Netball in Asia

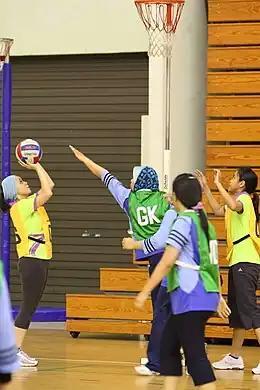
Adult women from Brunei playing netball. One team is wearing green and the other team is wearing yellow. The game is being played indoors on wooden floors. The players are all wearing pants. Some have coverings over their heads. The yellow team is in act of shooting and the green team is trying to block the shot.

Netball is popular in several parts of Asia. The IFNA Asia region includes countries such as Australia (geopolitically considered part of Oceania), India, Malaysia, Singapore and Sri Lanka. The major regional competition is the Asian Netball Championship. In 1994, the first Asian Youth Championship was held in Hong Kong.